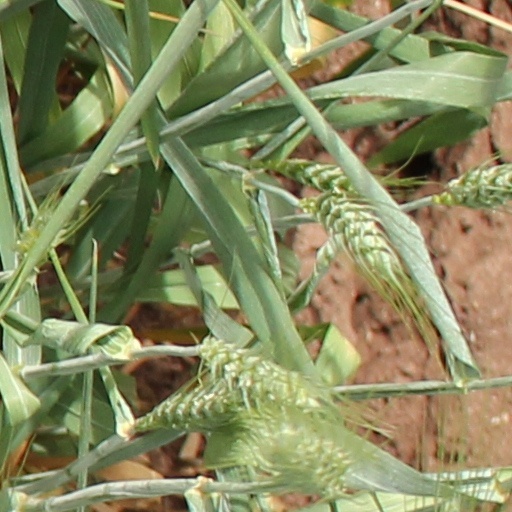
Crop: wheat